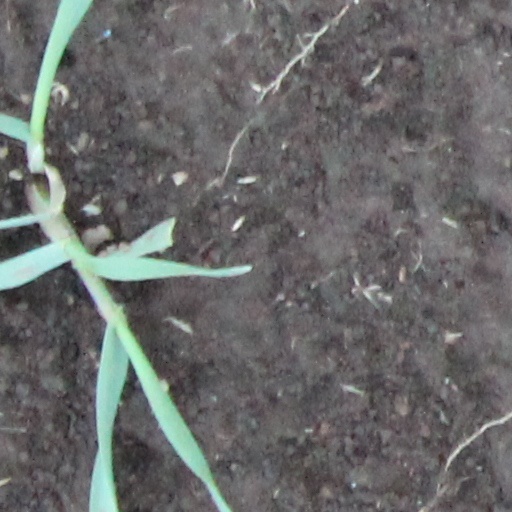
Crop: wheat